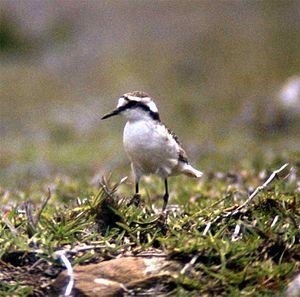
Le Pluvier de Sainte-Hélène ou Gravelot de Sainte-Hélène, est une espèce de petits limicoles appartenant à la famille des Charadriidae. Elle est endémique de l'île Sainte-Hélène.
Sainte-Hélène, en anglais : Saint Helena, est une île volcanique de 122 km², située dans l'océan Atlantique sud, à 1 856 km à l'ouest des côtes de l'extrême nord-ouest de la Namibie et à 3 286 km à l'est-sud-est de la ville brésilienne de Recife, et faisant partie de Sainte-Hélène, Ascension et Tristan da Cunha, territoire britannique d'outre-mer. Elle est découverte par le navigateur galicien João da Nova Castella le 21 mai 1502 et nommée en l'honneur d'Hélène, mère de Constantin Iᵉʳ. Dès 1657, elle devient possession de la Compagnie anglaise des Indes orientales.